Alexander De Soto

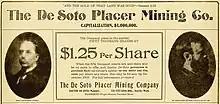
De Soto's Mining Company advertisement, "The Seattle Post-Intelligencer", 1903

As Seattle didn't have a public hospital for emergency cases, the Wayside Mission Hospital on board the "Idaho" steamship served as the receiving city hospital for several years. By 1903, De Soto came to conclusion that the hospital at "Idaho" was "inadequate" for the number of people needing free medical assistance.